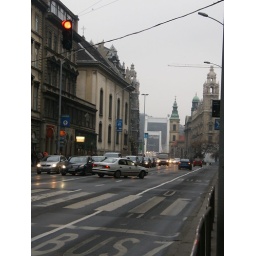
There's a big white bridge in the distance - neat!